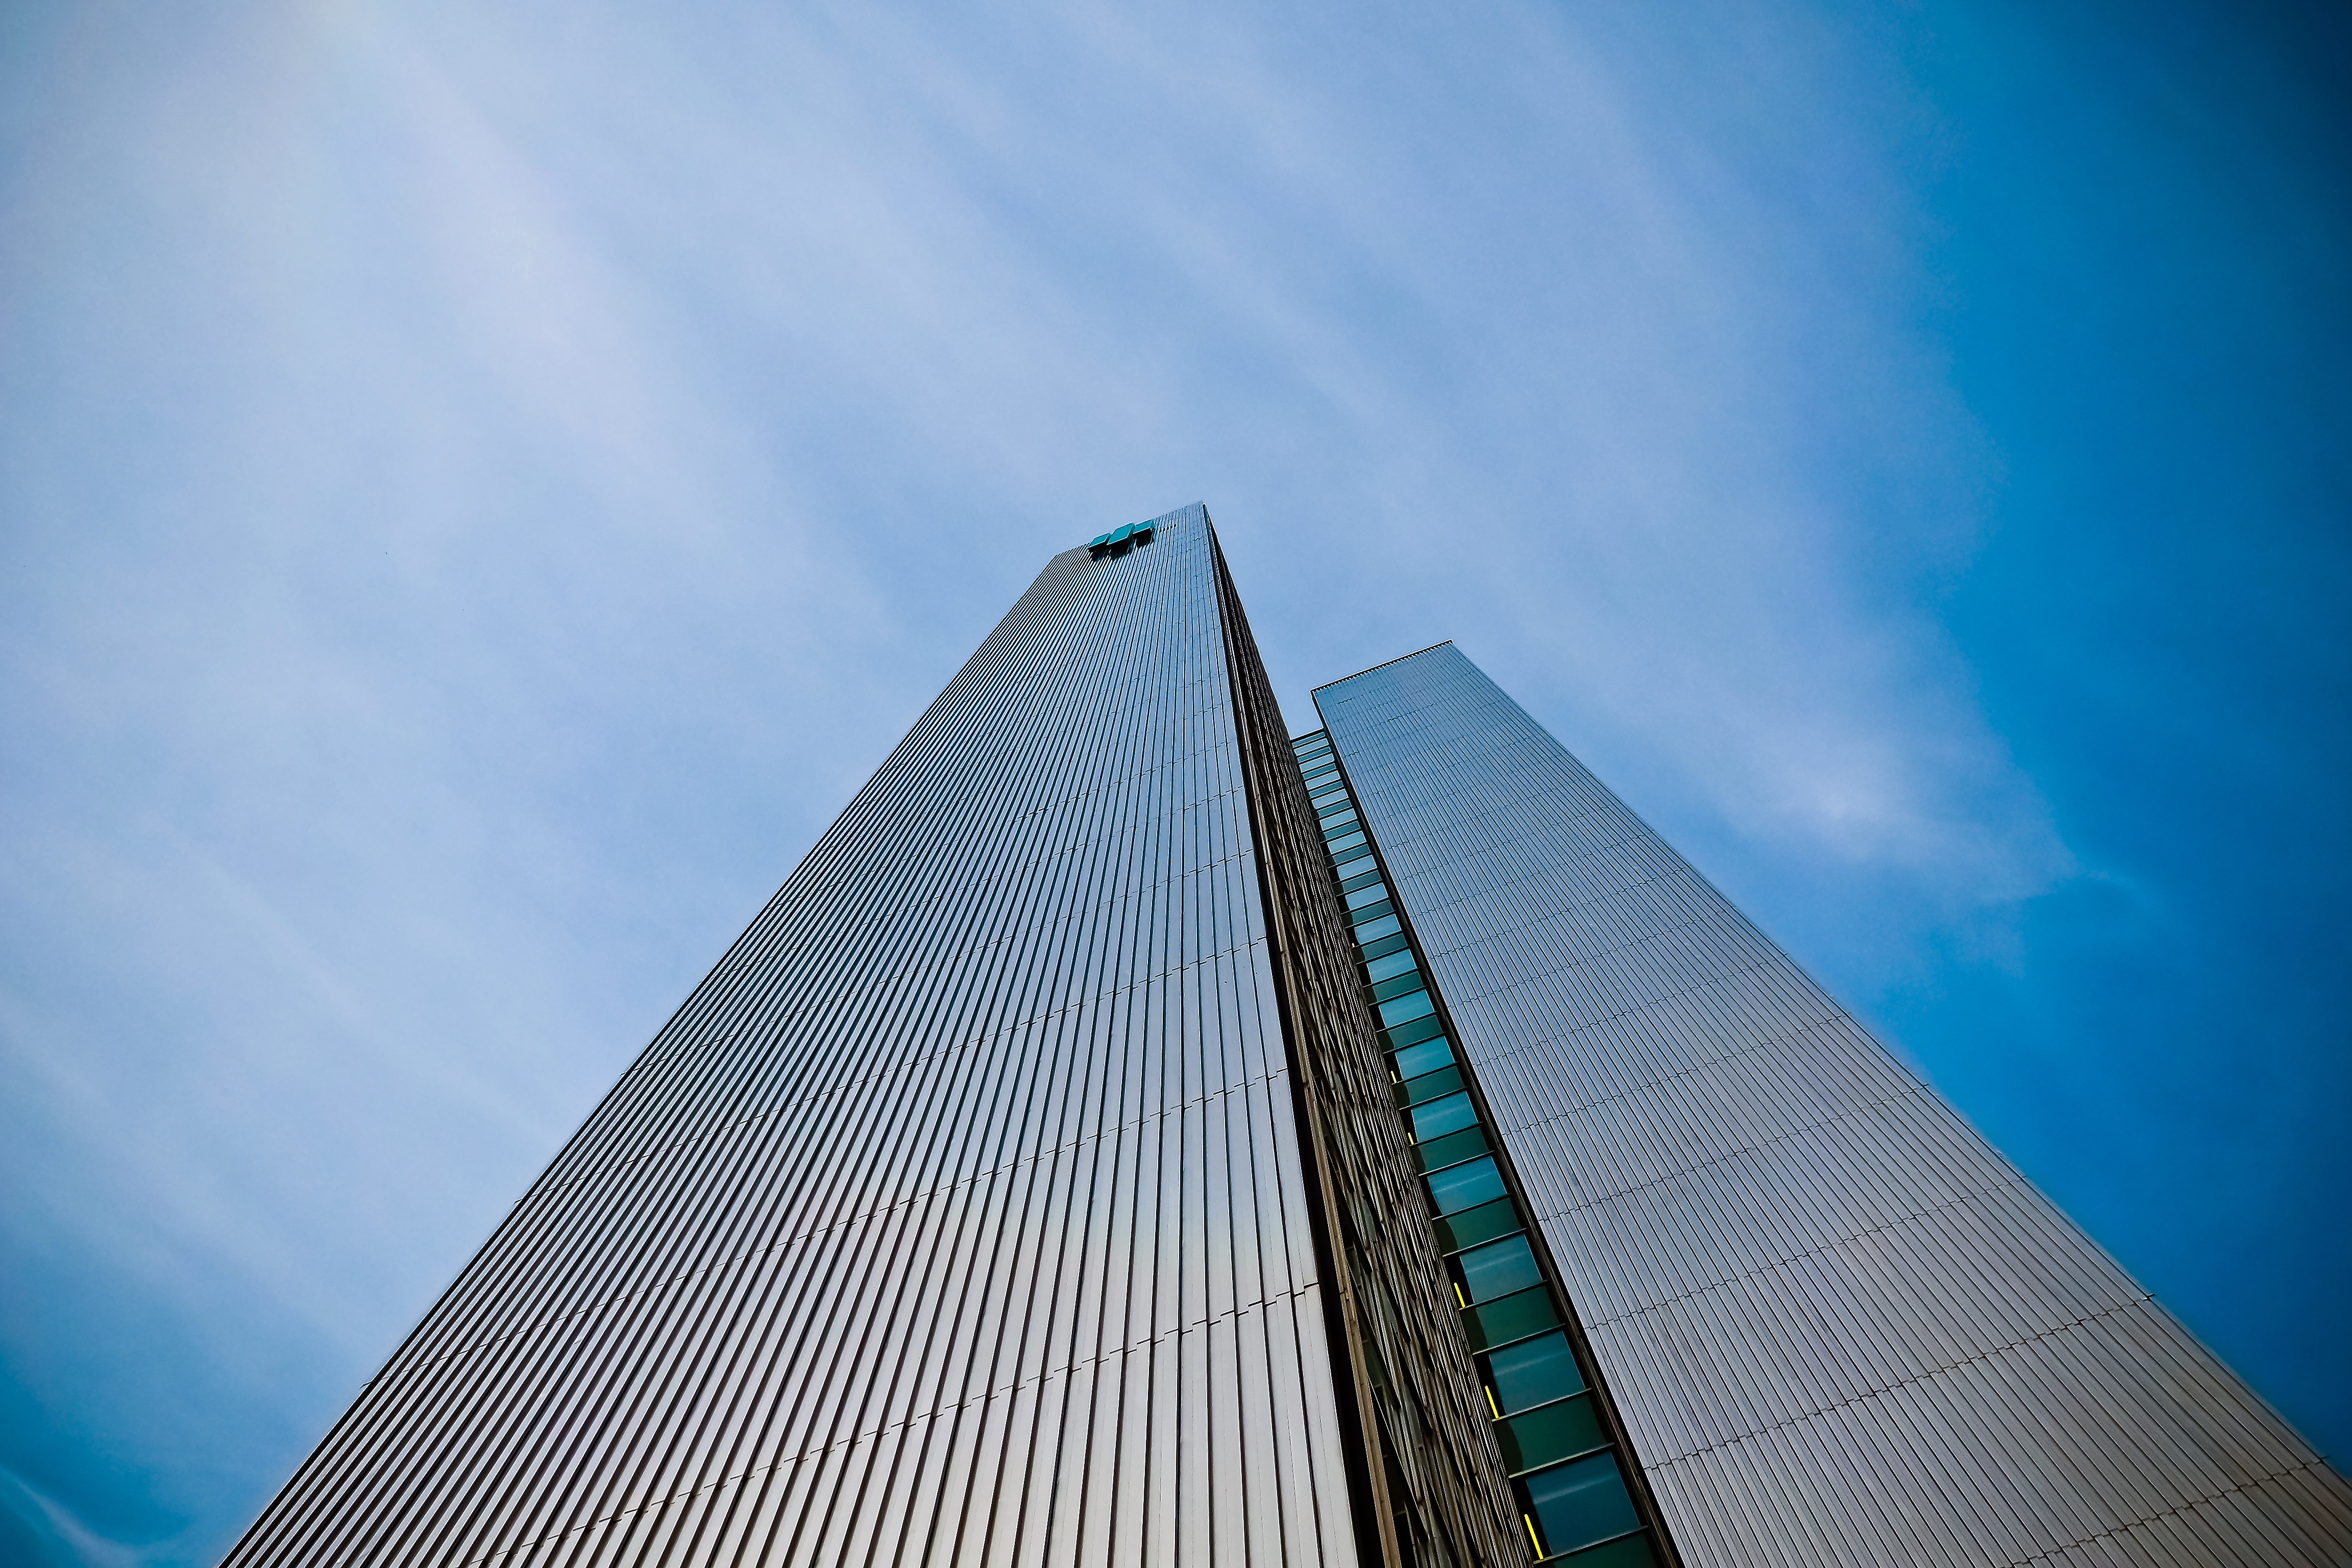
horizon, cloud, architecture, sky, skyline, sunlight, perspective, building, city, skyscraper, urban, daytime, construction, line, reflection, high, tower, landmark, facade, blue, modern, office building, tower block, skyscrapers, symmetry, shape, low angle shot, dusseldorf, house facade, atmosphere of earth